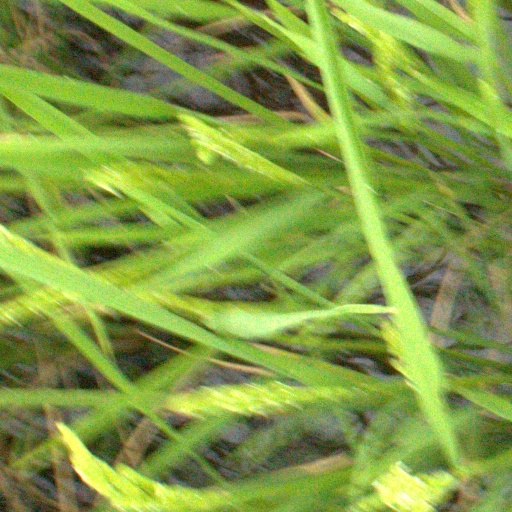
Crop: rice